Francis Abigail

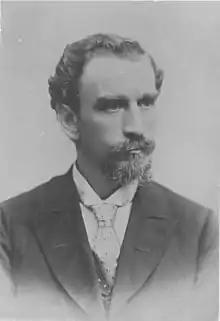
Francis Abigail, MLA, c1887, NSW Secretary of Mines

Francis Abigail (16 January 1840 – 23 July 1921) was politician and manufacturer from New South Wales, Australia.